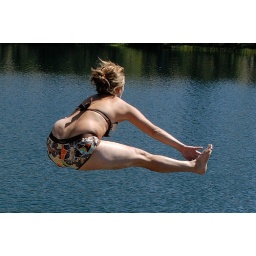
shannon jumping off rocks into long lake near serene lakes-01-2 7-29-07